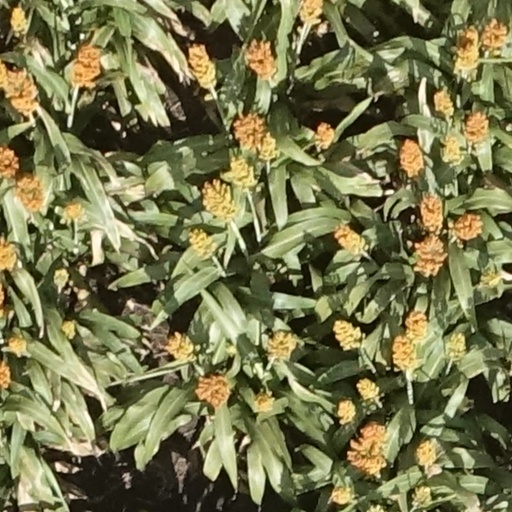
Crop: sorghum